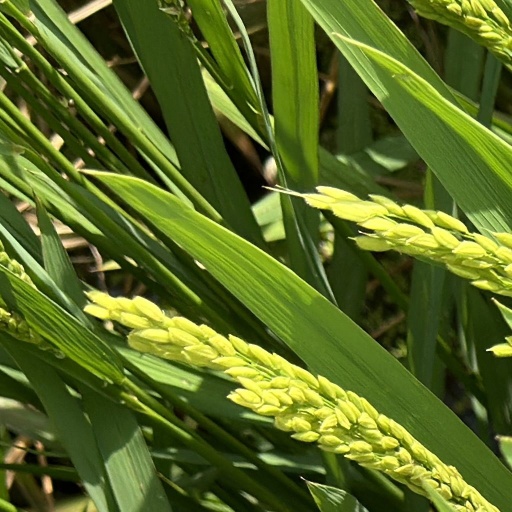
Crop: rice